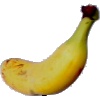
Label: banana_lady_finger